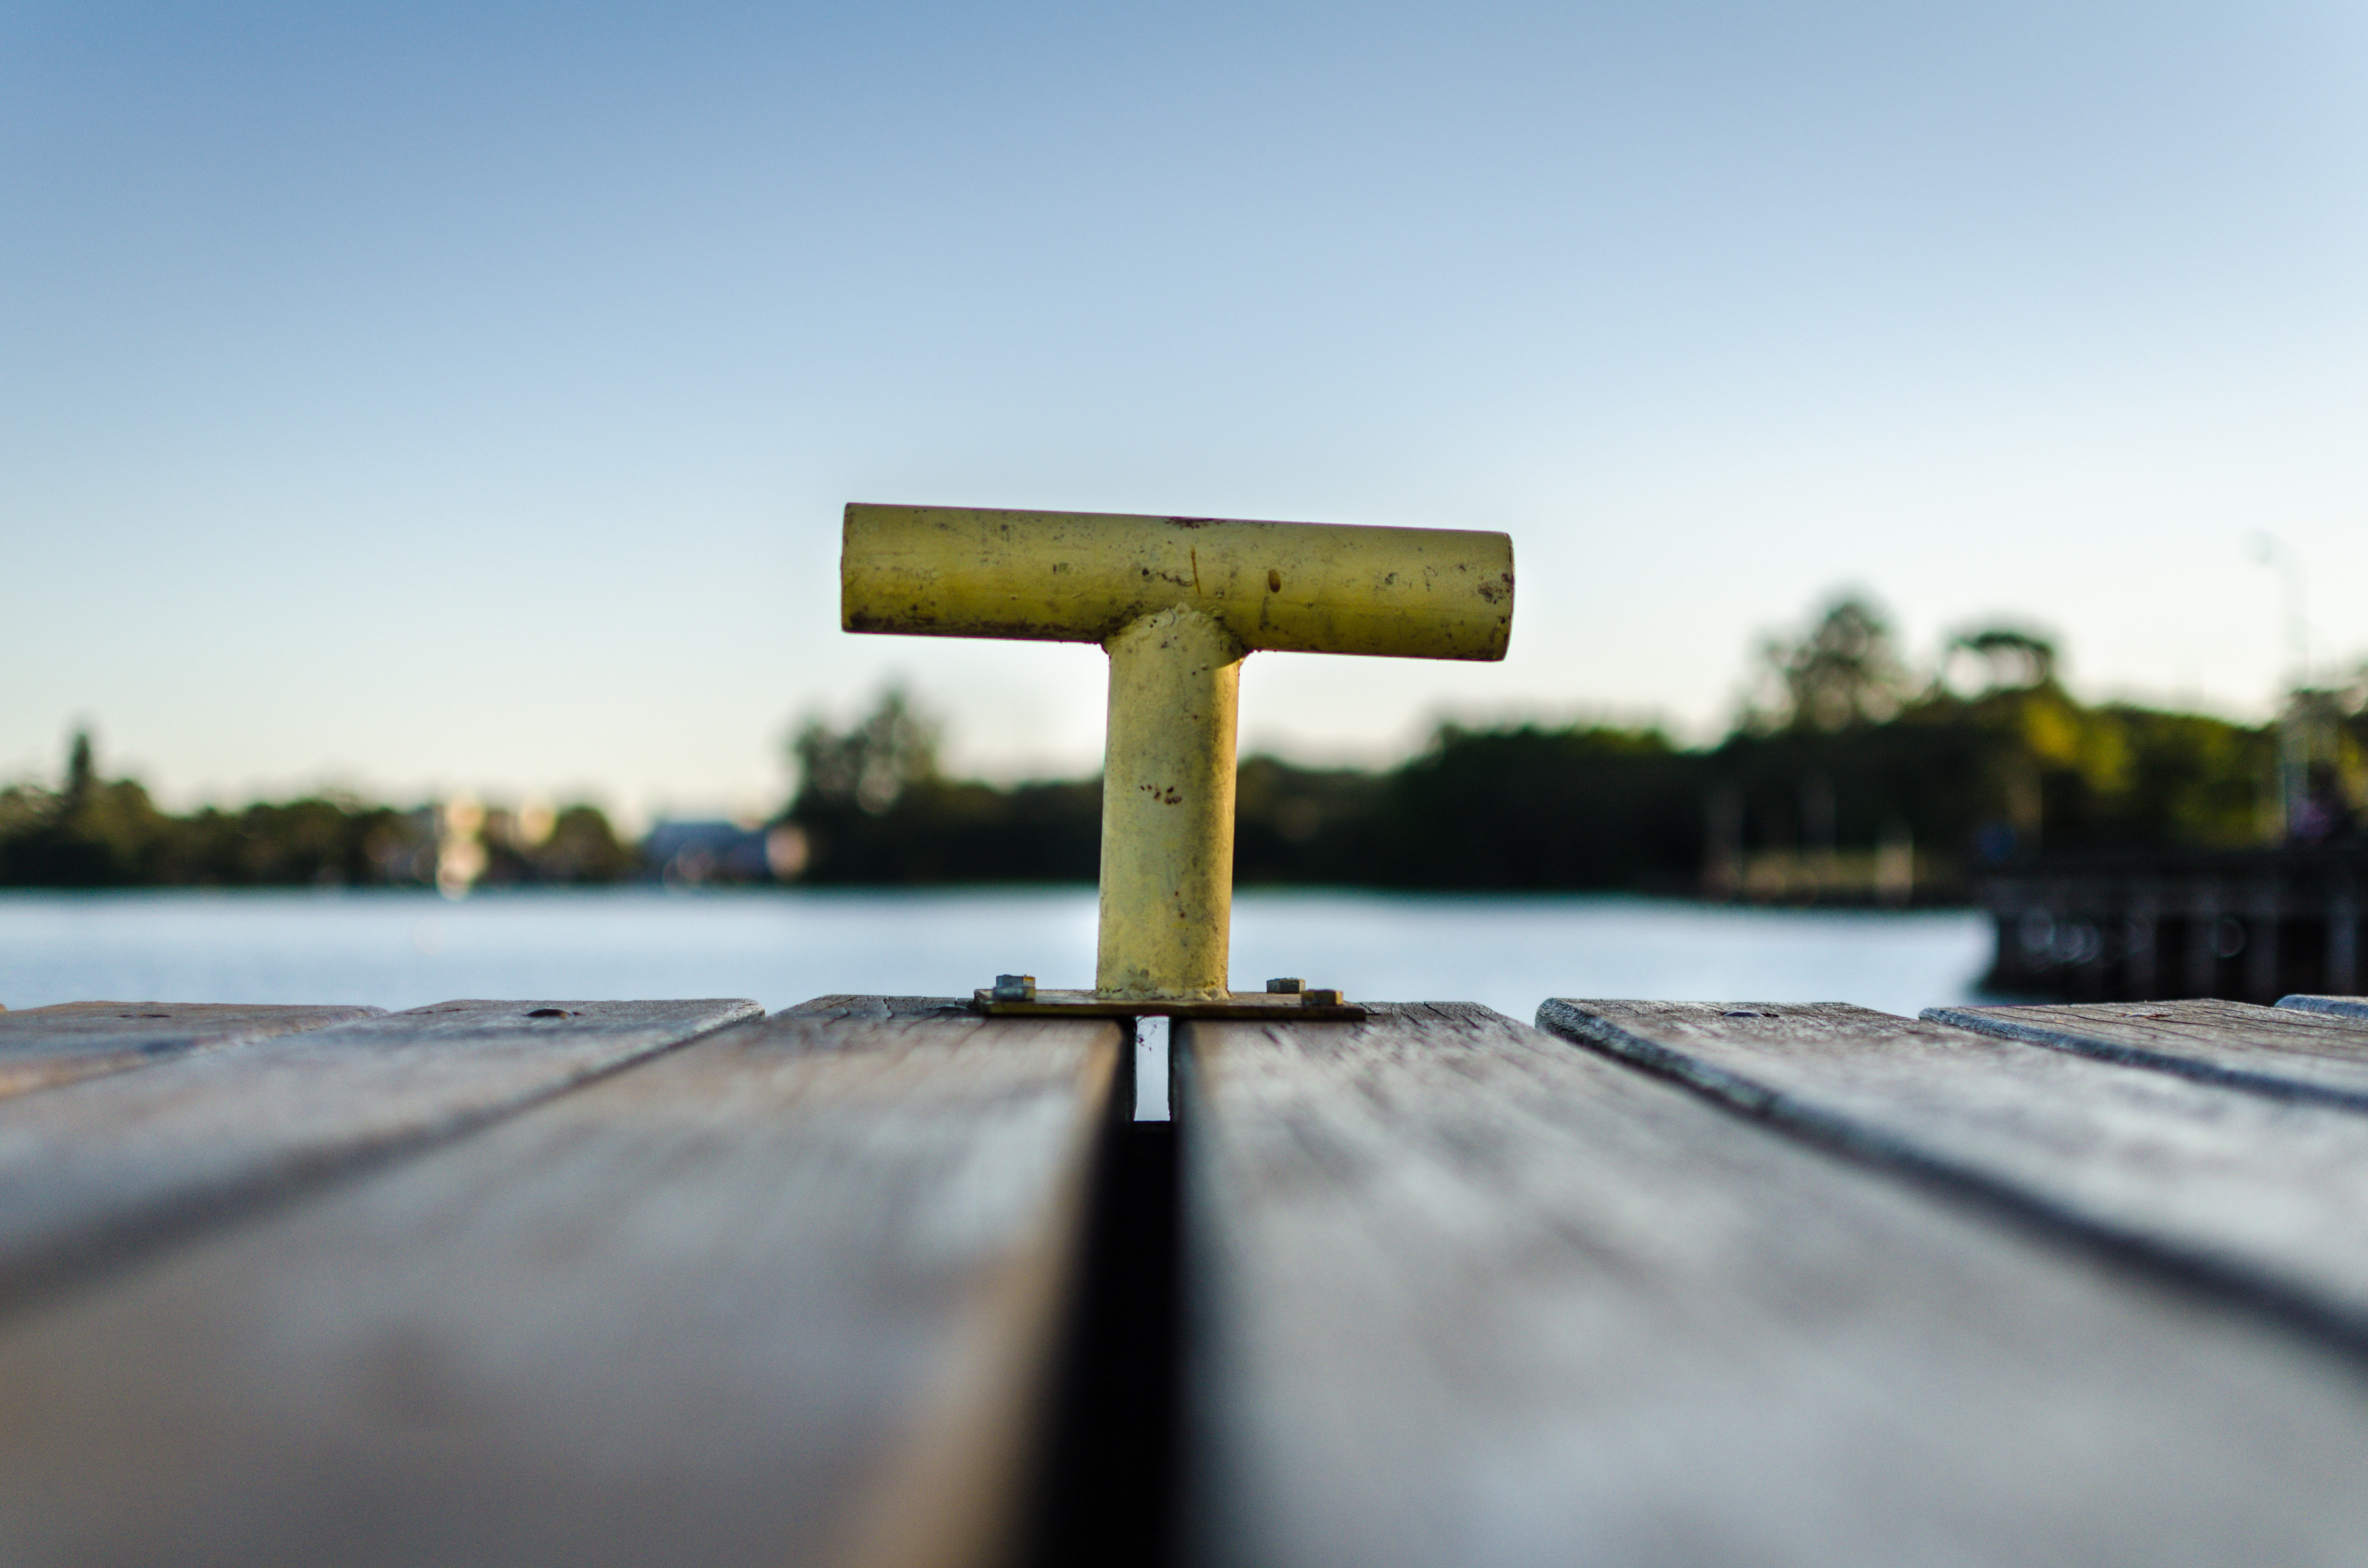
water, sky, guard rail, wood, calm, dock, horizon, photography, river, cloud, sea, road, symmetry, cross, lake, symbol, metal